The Boat Races 2016

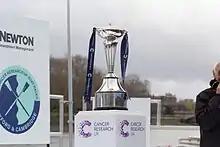
Men's race winner's trophy

The 2016 Boat Races (also known as The Cancer Research UK Boat Races for the purposes of sponsorship) took place on 27 March 2016. Held annually, The Boat Race is a side-by-side rowing race between crews from the universities of Oxford and Cambridge along a tidal stretch of the River Thames in south-west London. For the first time in the history of the event, the men's, women's and both reserves' races were all held on the Tideway on the same day.